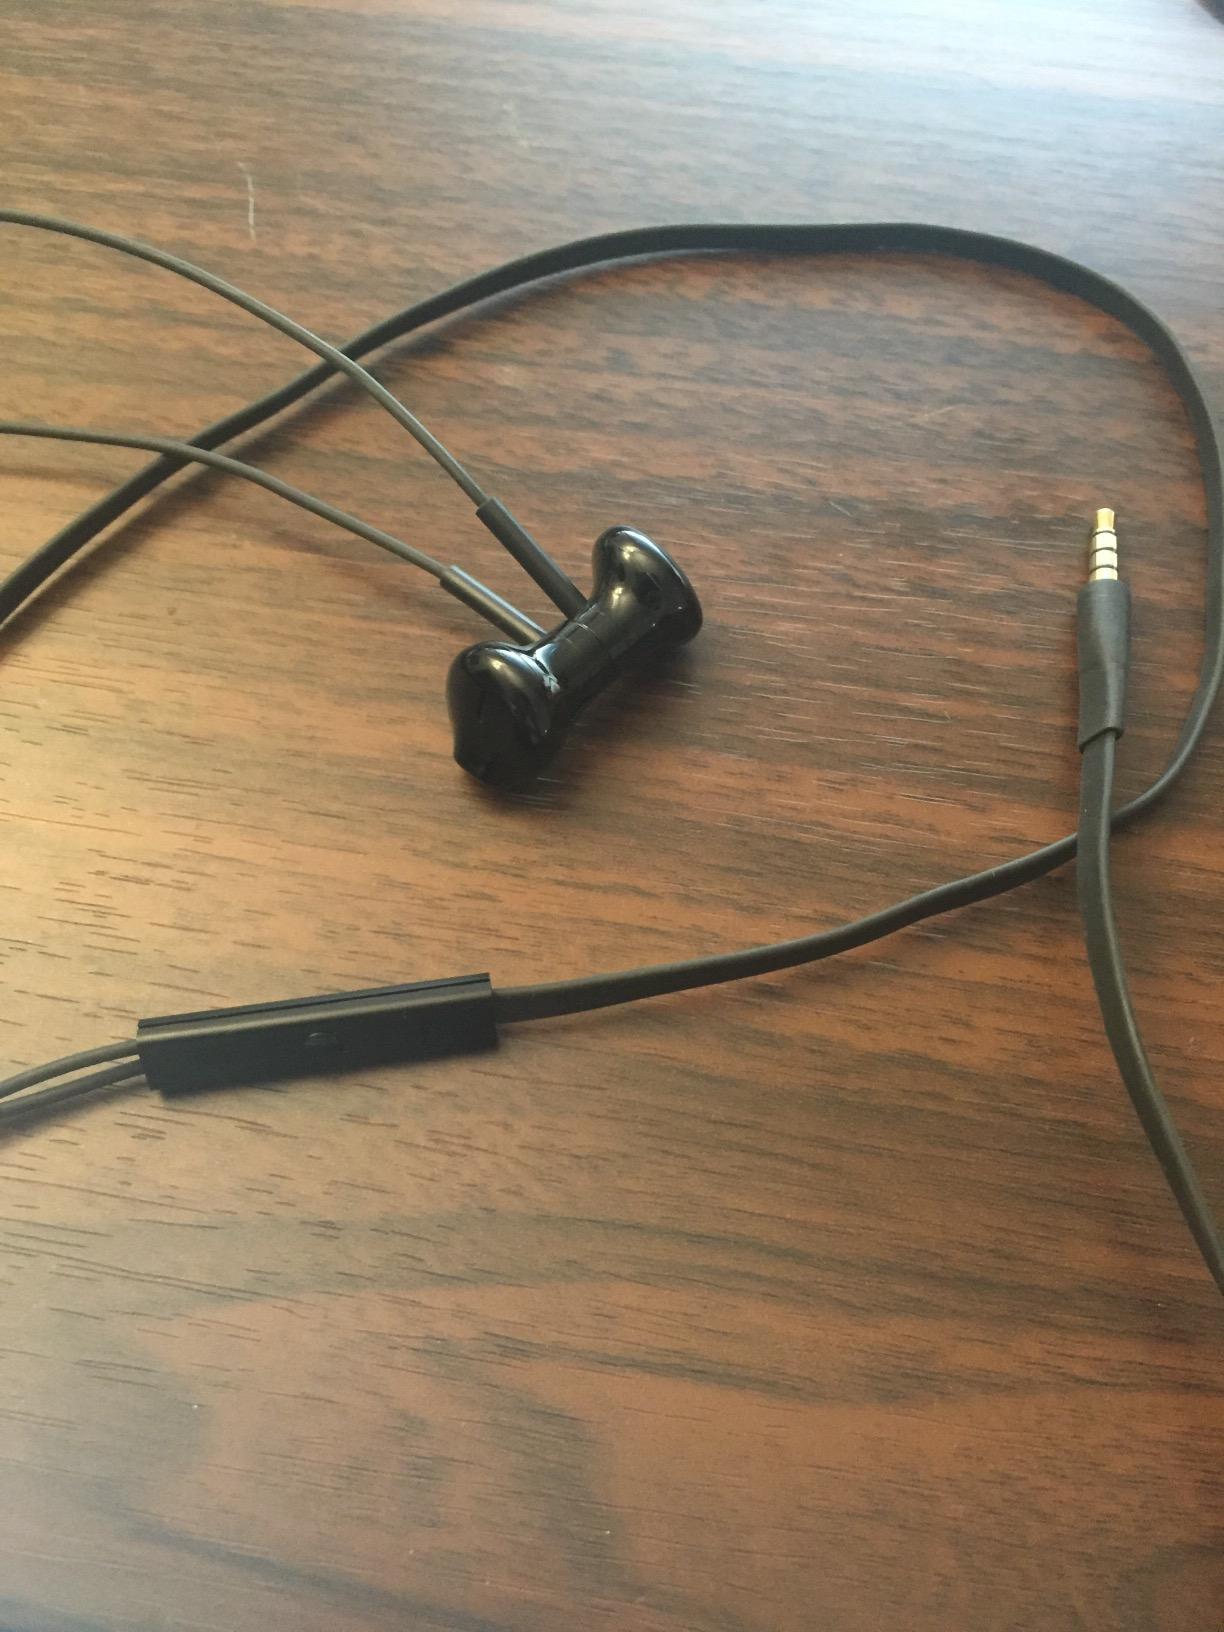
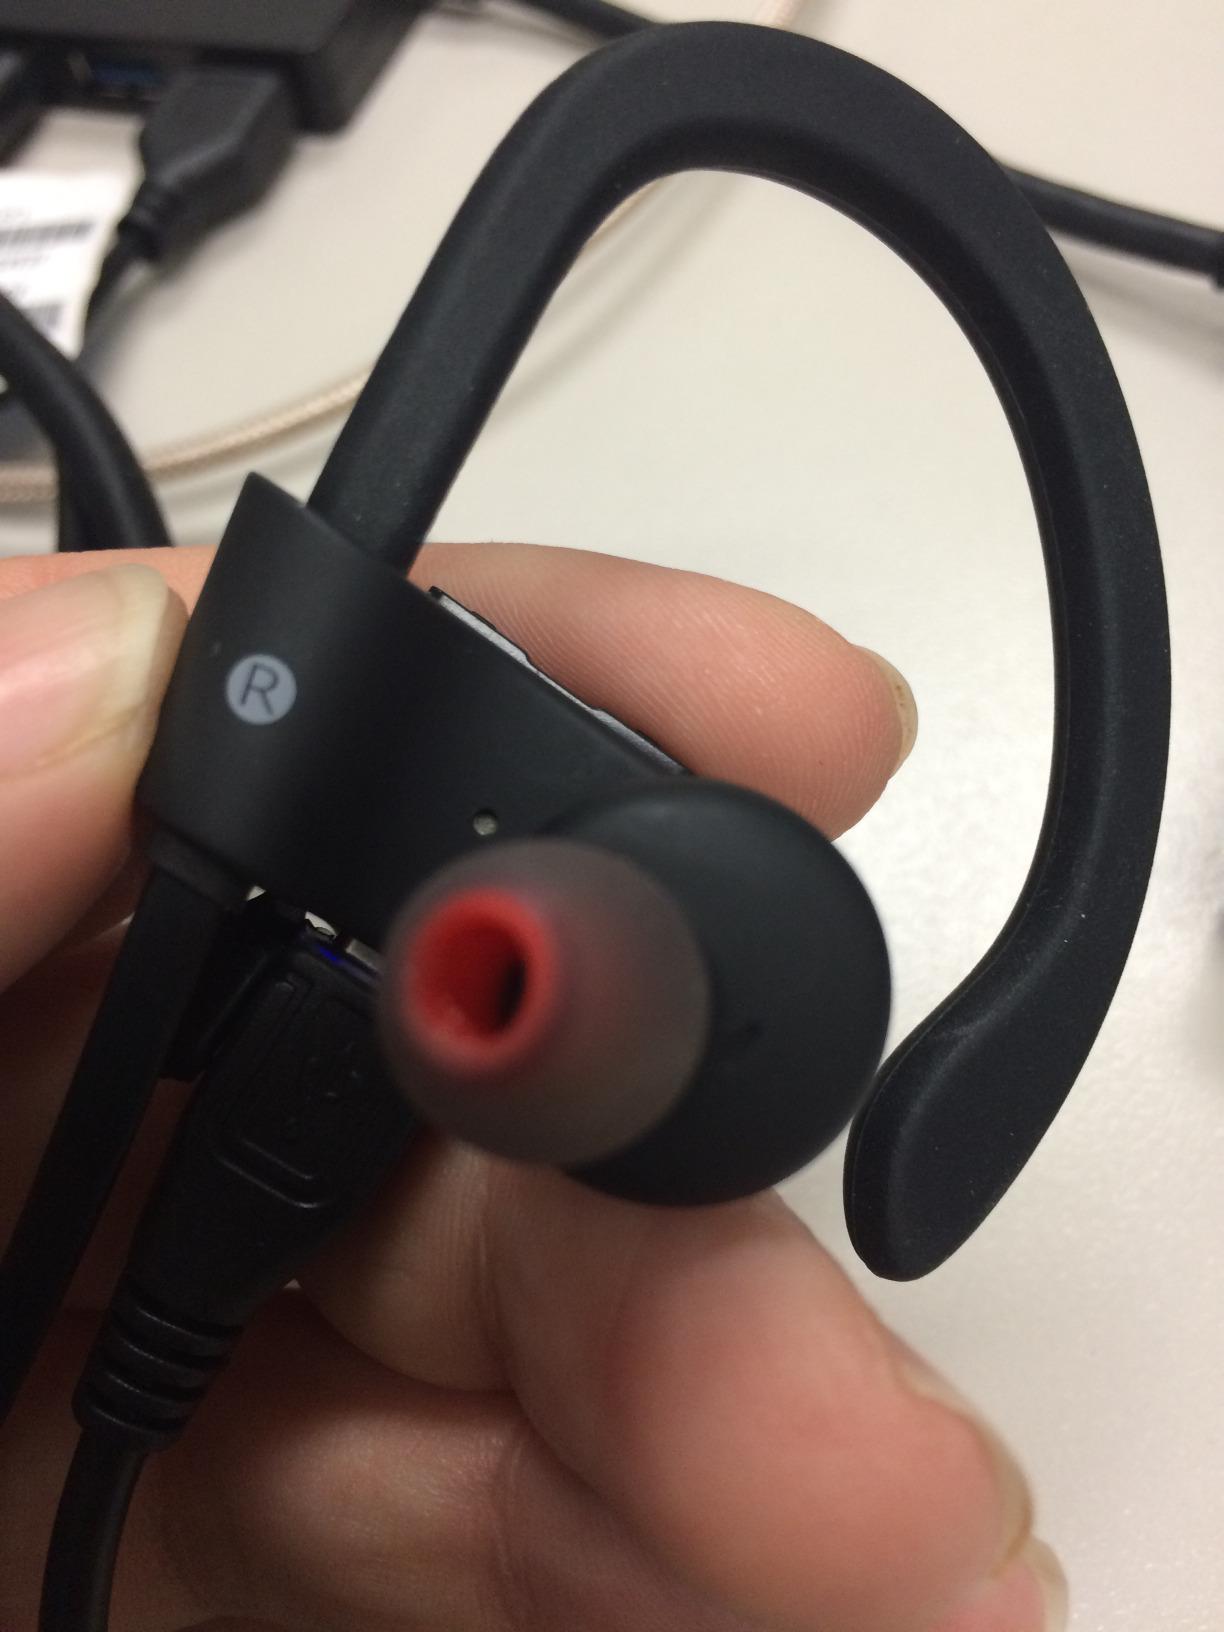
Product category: headphones
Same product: no